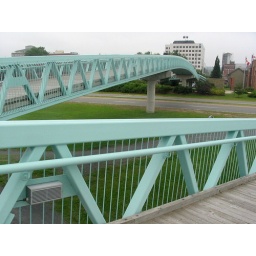
A walking bridge in downtown Fredericton, New Brunswick.